Describe the emotion expressed in this image:  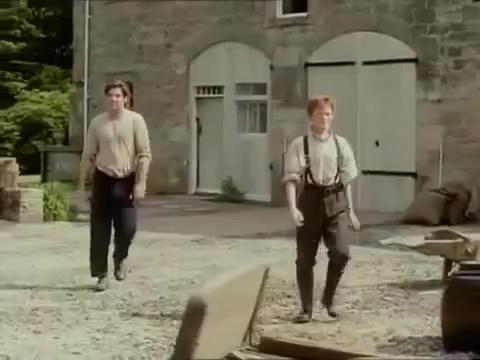
This person displays Pain, valence and arousal with low intensity.